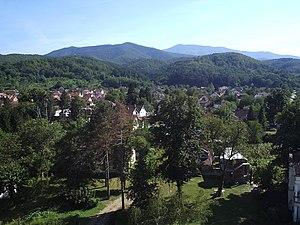
Kraljevo est une ville de Serbie située dans le district de Raška. Au recensement de 2011, la ville intra muros comptait 63 030 habitants et le territoire métropolitain dont elle est le centre, appelé Ville de Kraljevo, 124 554.
Mataruška Banja est une ville de Serbie située sur le territoire de la Ville de Kraljevo, district de Raška. Au recensement de 2011, elle comptait 2 691 habitants.
Les régions géographiques de Serbie situées dans la plaine pannonienne sont délimitées par les cours d'eau ; d'autres sont délimitées par des montagnes.